MIPOL1

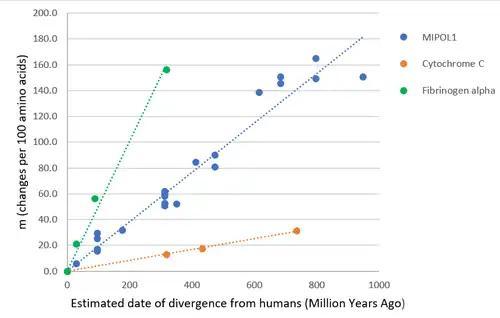
Fig.5. Plot of number of amino acid changes per 100 amino acids as a function of date of divergence for MIPOL1, cytochrome c and Fibrinogen alpha

Using a linear regression analysis on a plot of corrected percent divergence (amino acid changes per 100 amino acids) as a function of date of divergence from humans for different MIPOL1 orthologs (see Fig.5), it is estimated that a 1% change in amino acids in the MIPOL1 protein takes 5.68 million years. MIPOL1 protein is evolving at a moderate rate relative to fast evolving protein such as fibrinogen alpha, and slow evolving proteins such as cytochrome C.